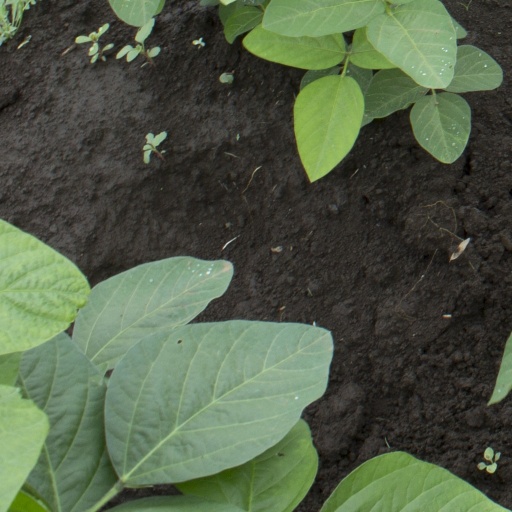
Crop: soybean